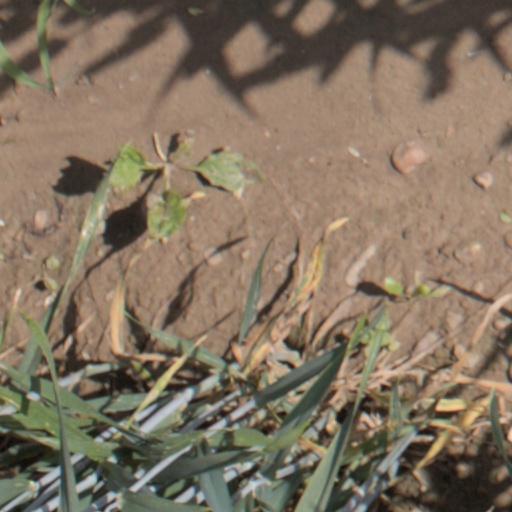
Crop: wheat